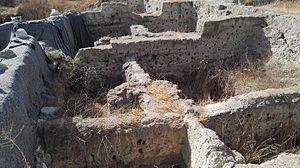
Tel Rehov est un site archéologique situé en Israël dans la vallée de Beth Shéan, à 5 km de cette ville. On y trouve les restes d'une cité cananéenne occupée à l'âge du bronze et à l'âge du fer. C'est un des plus grands tels d'Israël. Il s'étend sur 100 000 m²